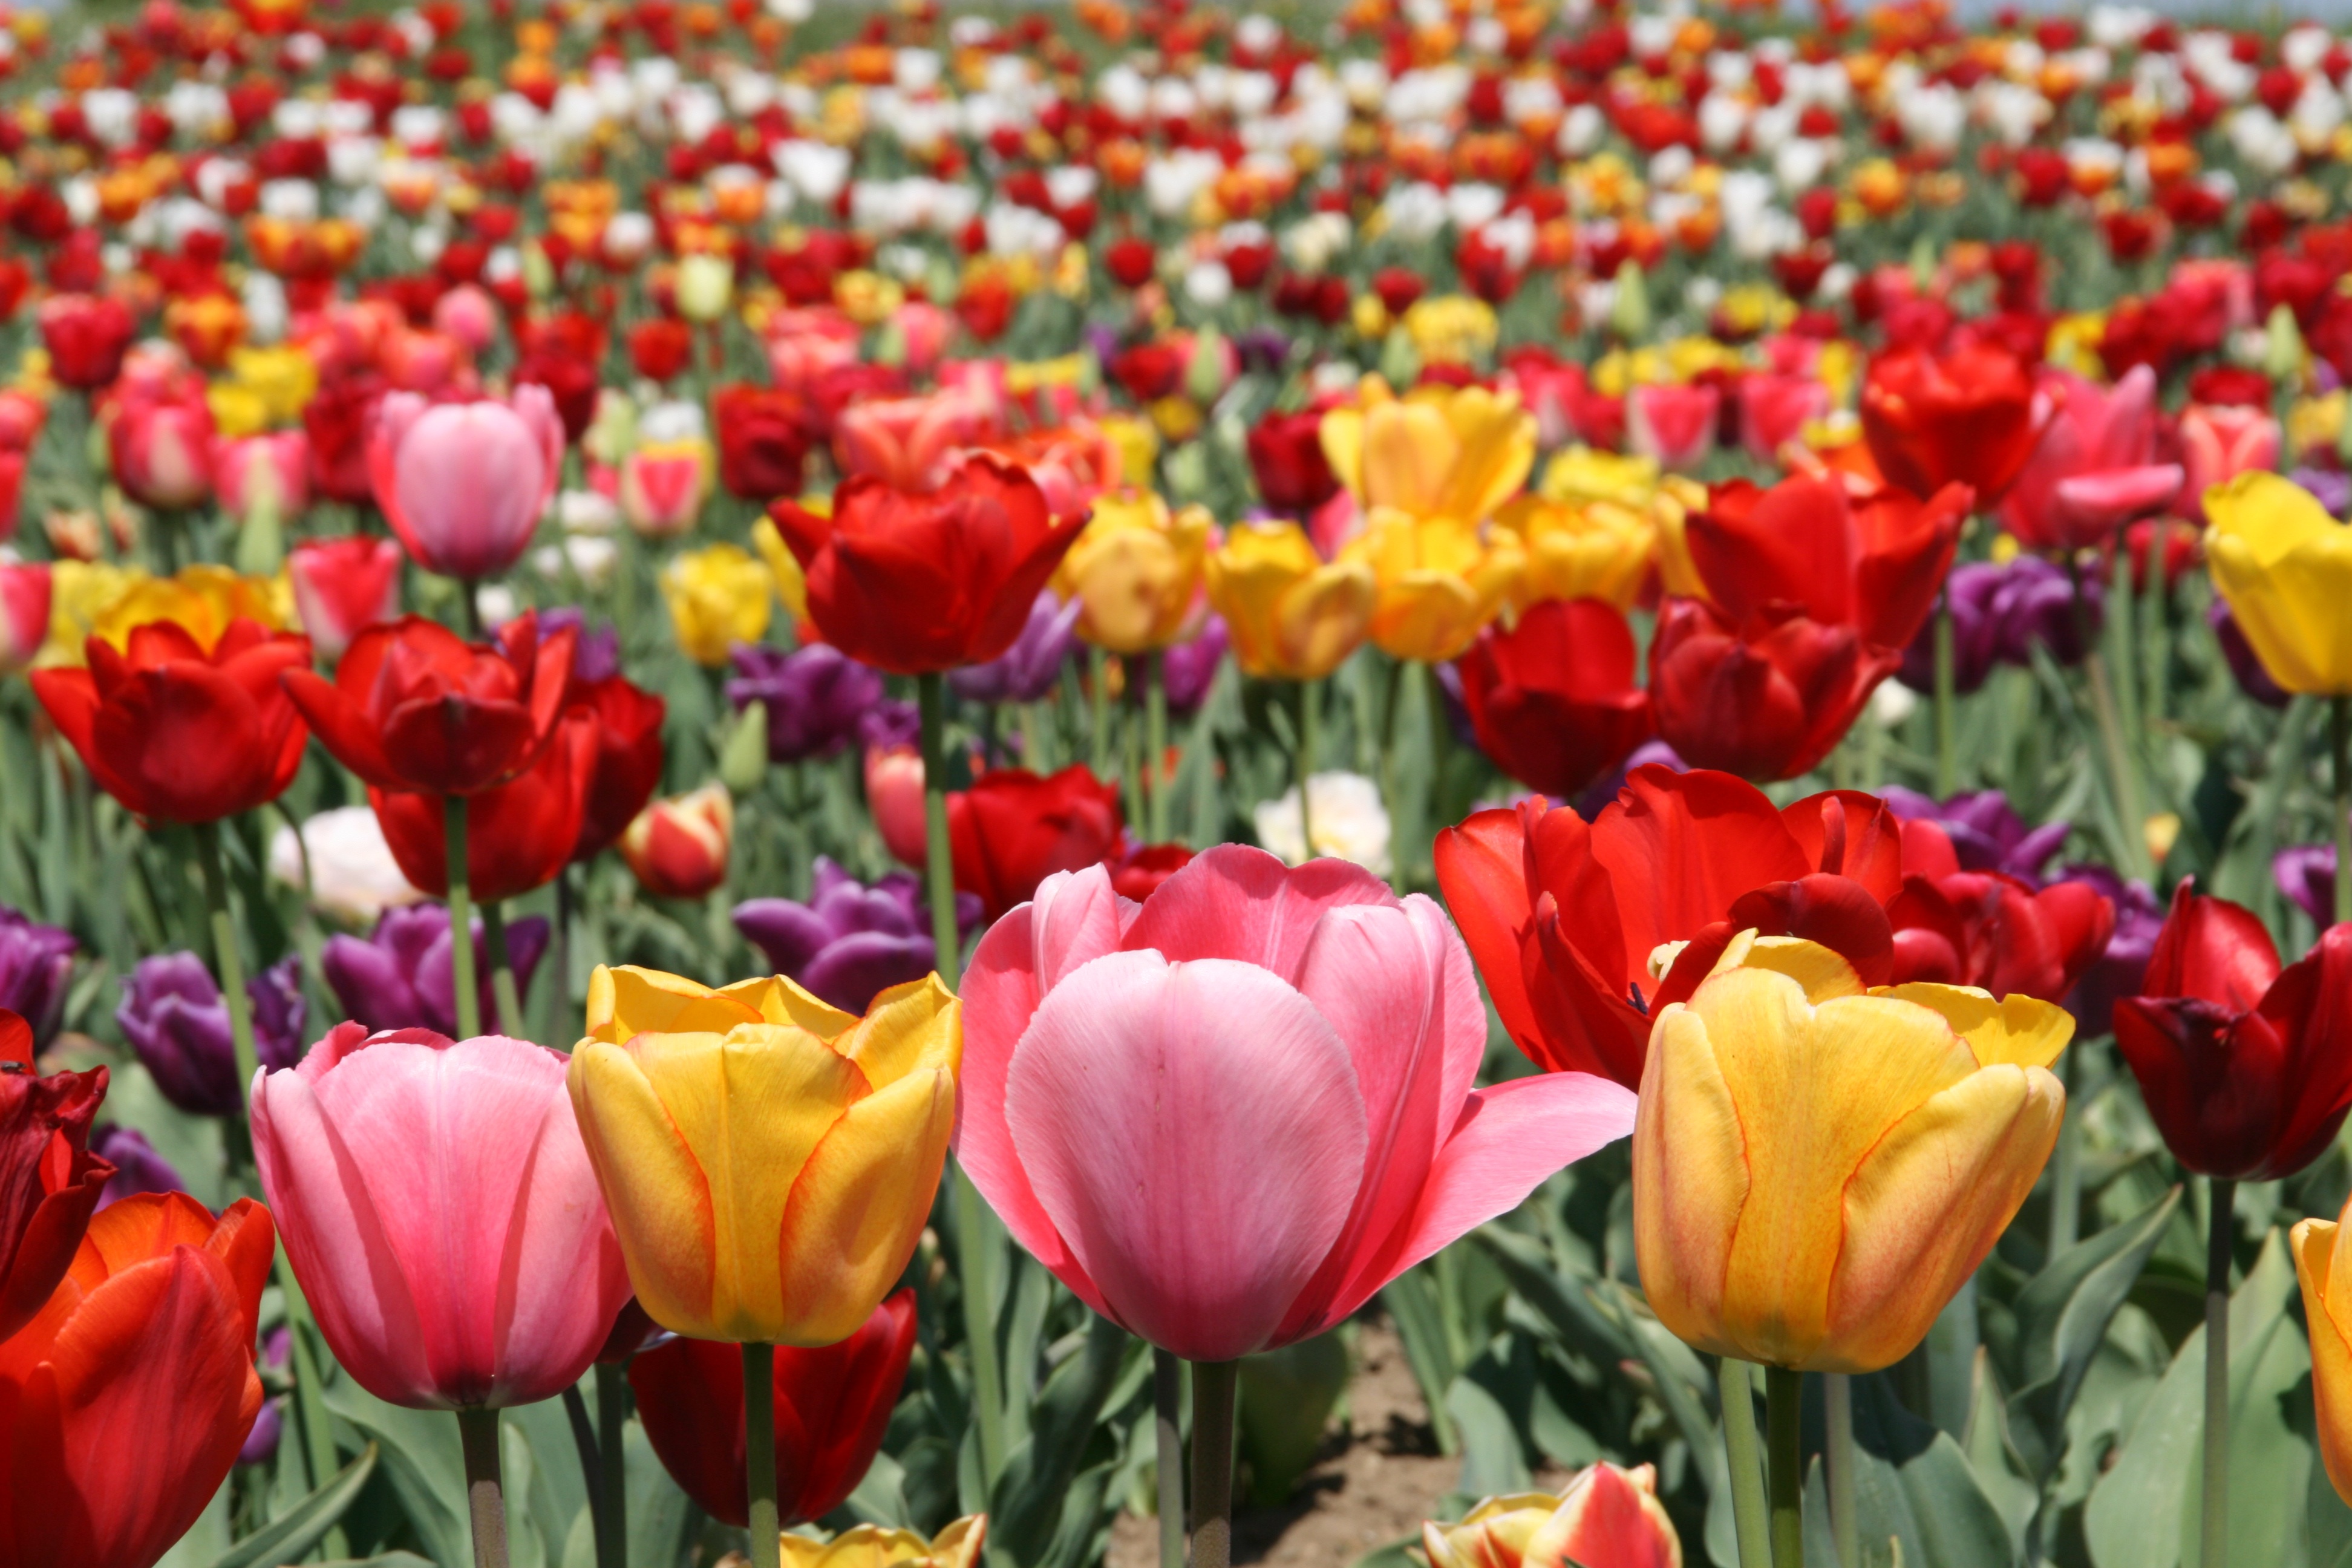
plant, flower, petal, tulip, spring, flowers, fields, tulips, flowering plant, lily family, land plant